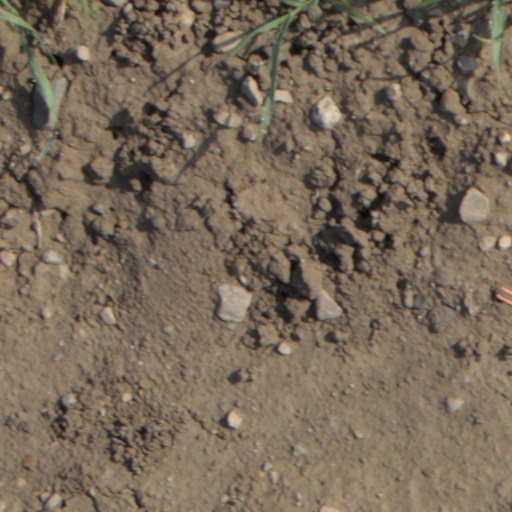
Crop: wheat